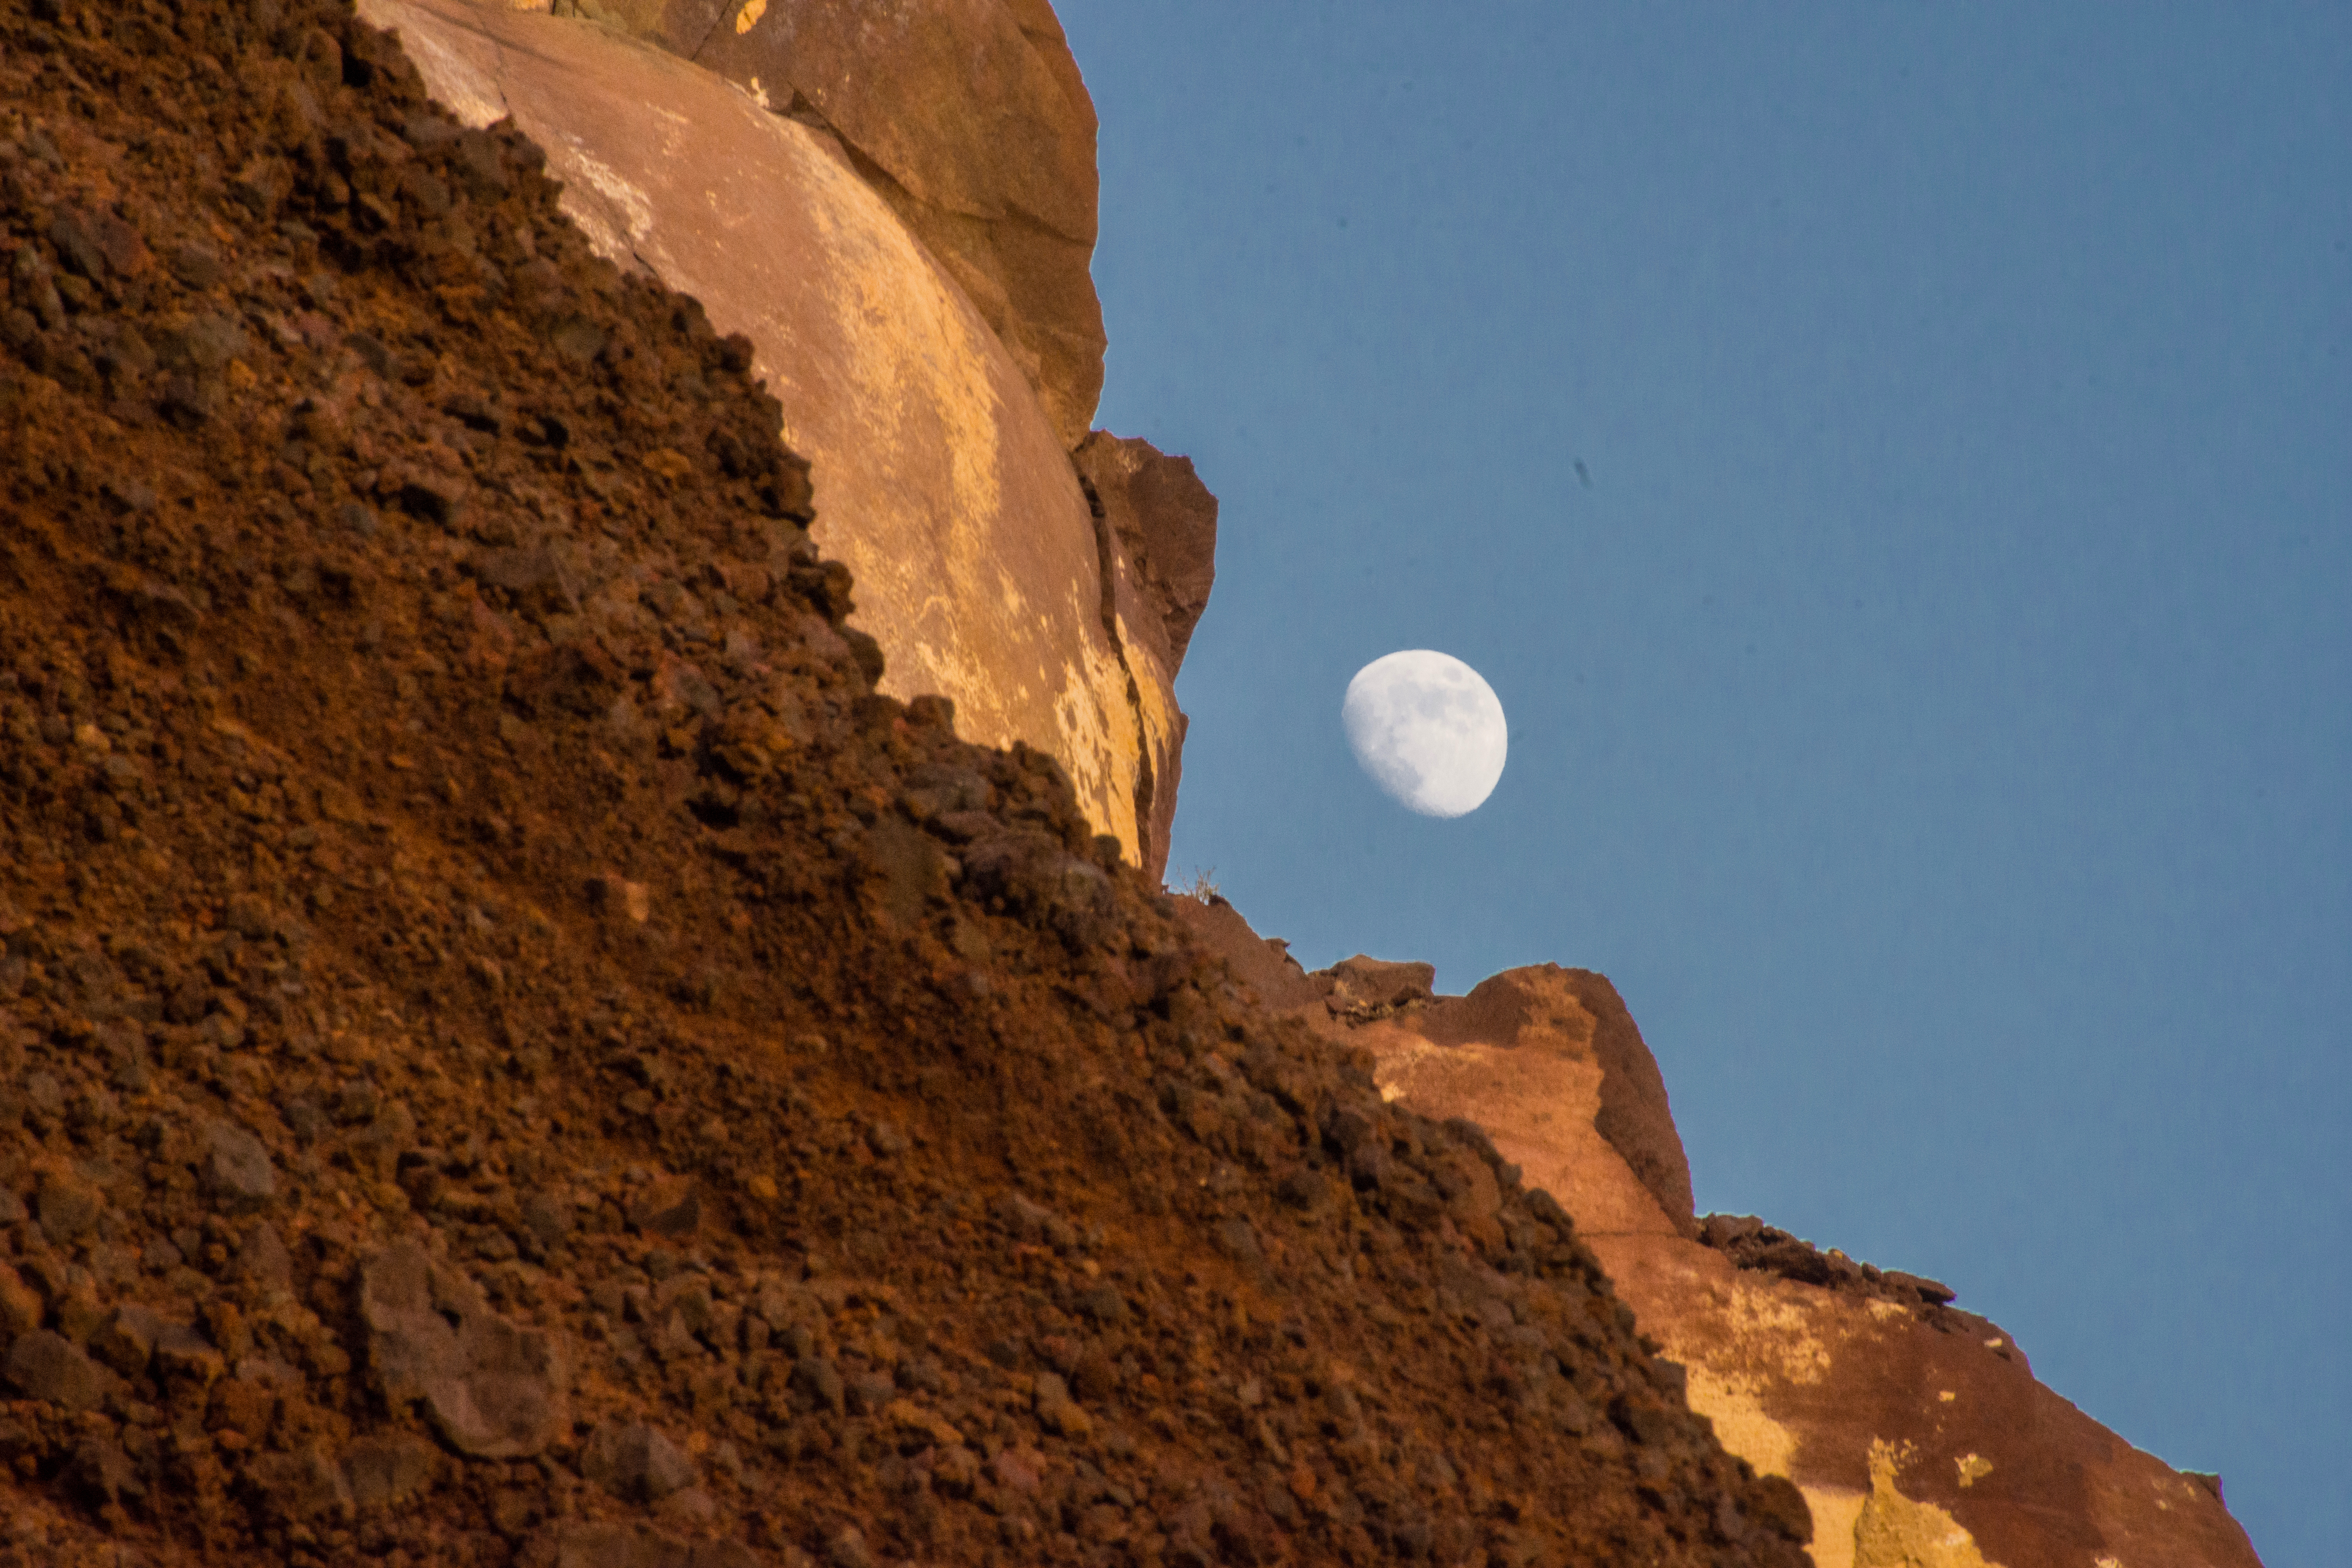
moon, mountain, red, beach, santorini, nature, sky, rock, terrain, formation, wadi, geology, escarpment, badlands, cliff, landscape, canyon, arch, plateau, outcrop